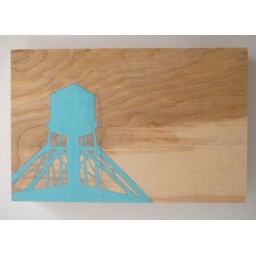
This is my favorite water tower in PDX.It's cool.You should visit Portland, just to see this water tower.